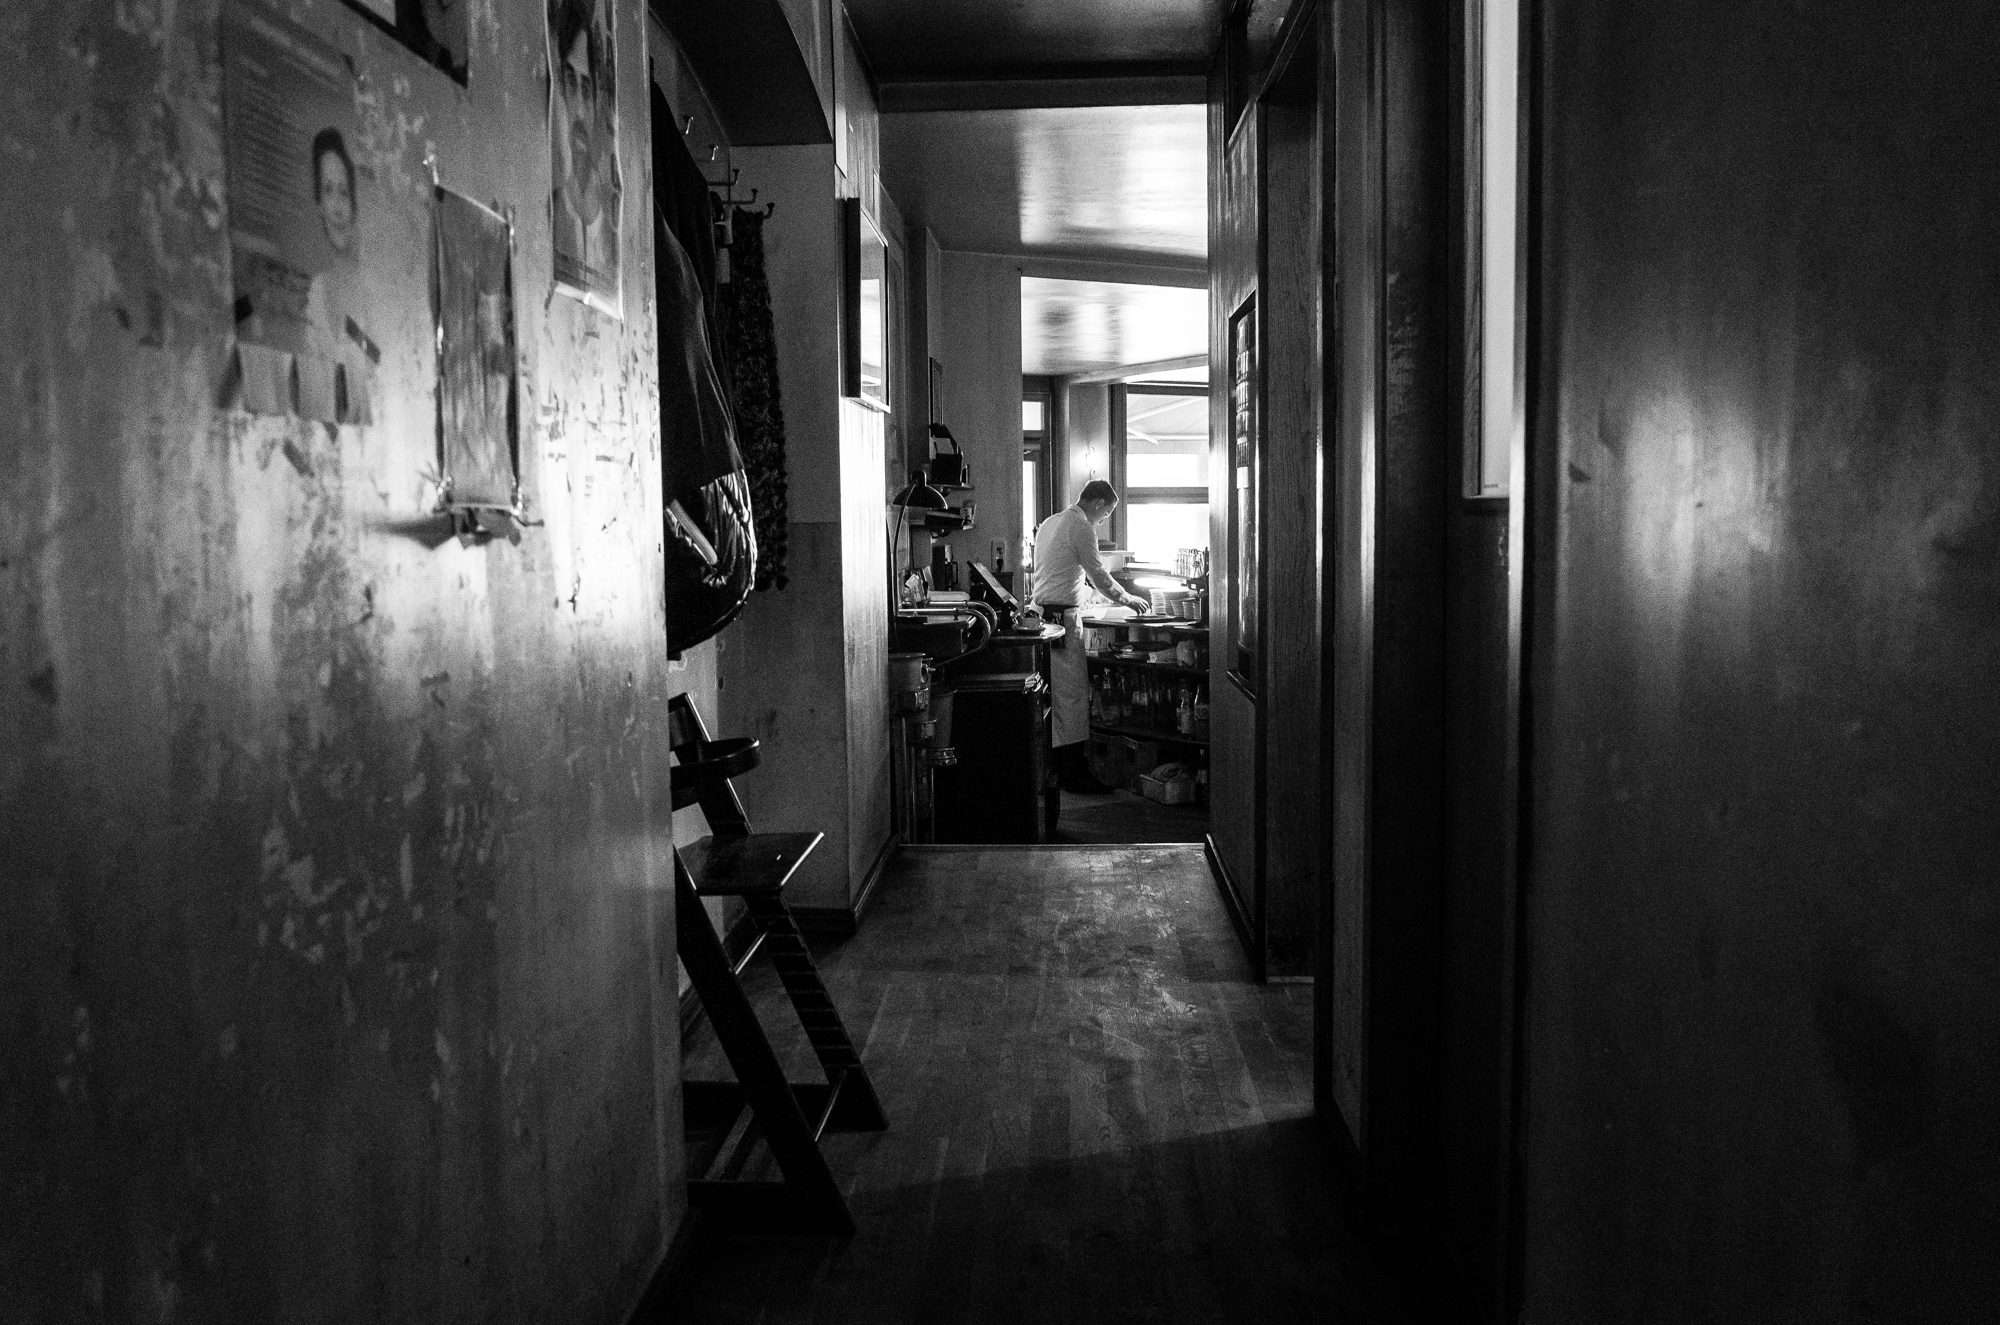
cafe, light, black and white, white, street, photography, alley, darkness, black, monochrome, streetphotography, bw, snapshot, ricoh, ricohgr, gr, berlin, streetphoto, strase, strasenfotografie, strasenfoto, schirrmacher, monochrome photography, film noir